Lucky Lady II

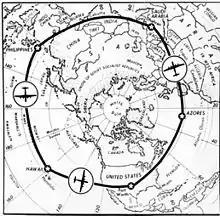
"Lucky Lady II" flight map

Bearing a total crew of 14, the aircraft started its round-the-world trip at 12:21 p.m. on February 26, 1949. It took off from Carswell Air Force Base near Fort Worth, Texas, and headed east toward the Atlantic Ocean.